John and Julia Hevener House

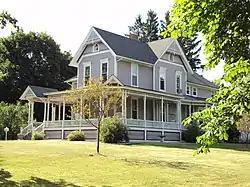

The John and Julia Hevener House is a single-family home located at 1444 West Genesee in Lapeer, Michigan. It was listed on the National Register of Historic Places in 1985.